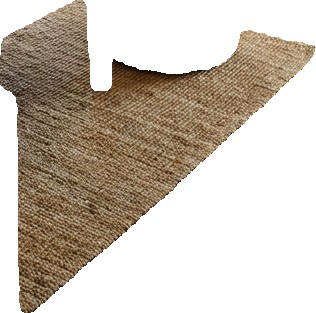
Surface category: rug